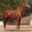
Label: horse